Shane Morris

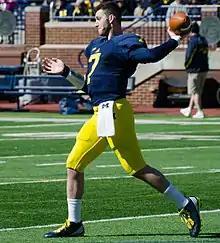
Morris in the spring of 2015

Gardner suffered a turf toe injury prior to the 2013 team's 2013 Buffalo Wild Wings Bowl against Kansas State. With Gardner held out of practices, Morris got extensive work. Morris started in place of Gardner in the Buffalo Wild Wings Bowl, compiling 196 yards on 24–38 passing. Kansas State won the game 31-14.